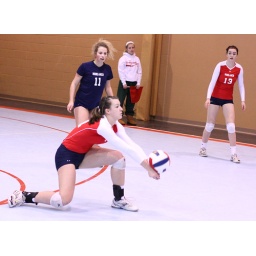
This really is an outtake since the girl getting the ball isn't in focus